Council of State (Norway)

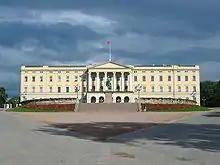
The council meets in the Royal Palace, Oslo

The Council of State convenes to formally make decisions on matters of State, passing so-called Royal Resolutions (Norwegian: "Kongelige resolusjoner") or Orders in Council. Theoretically, the Royal Resolutions themselves are the King's decisions, but are practically those of the government. However, they require the contra-signature of the Prime Minister, or, in cases relating to military command, of the Minister of Defence in order to be valid. Later, entire records from the proceedings of the Council of State is signed by all its members. This is done in order to remove all personal responsibility on part of the King, in keeping with Article 5 of the Constitution, which states that, "The King's person is sacred; he cannot be censured or accused. The responsibility rests with his Council". Another feature of this system is that the King, when having sanctioned a decision, is referred to as King-in-Council (Norwegian: "Kongen i statsråd"), meaning the King as well as his council.